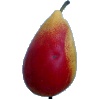
Label: Pear 2